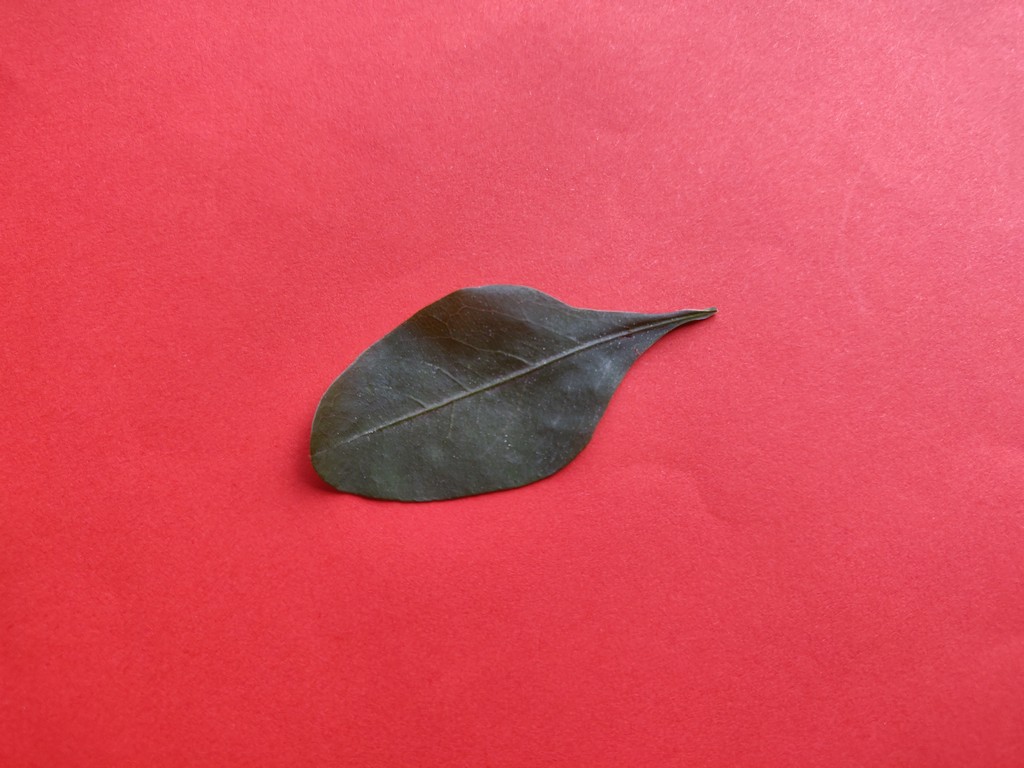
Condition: Healthy
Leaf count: single
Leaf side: front